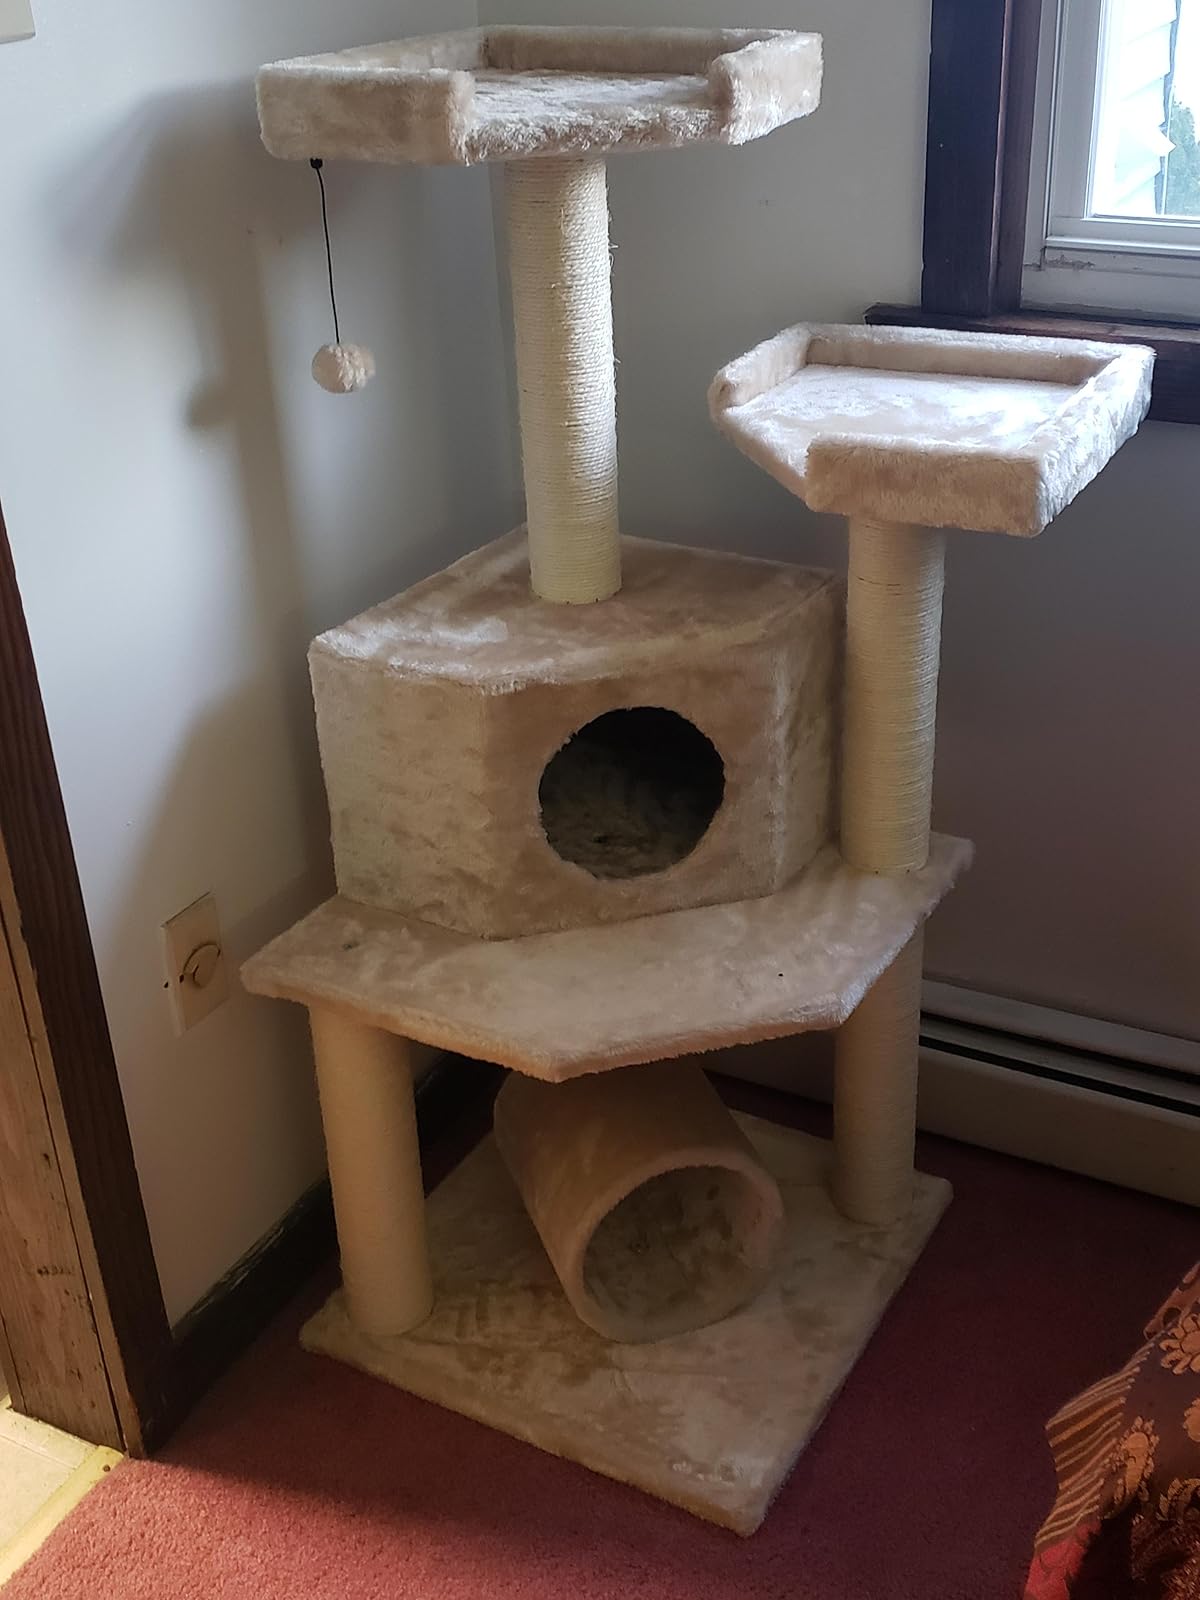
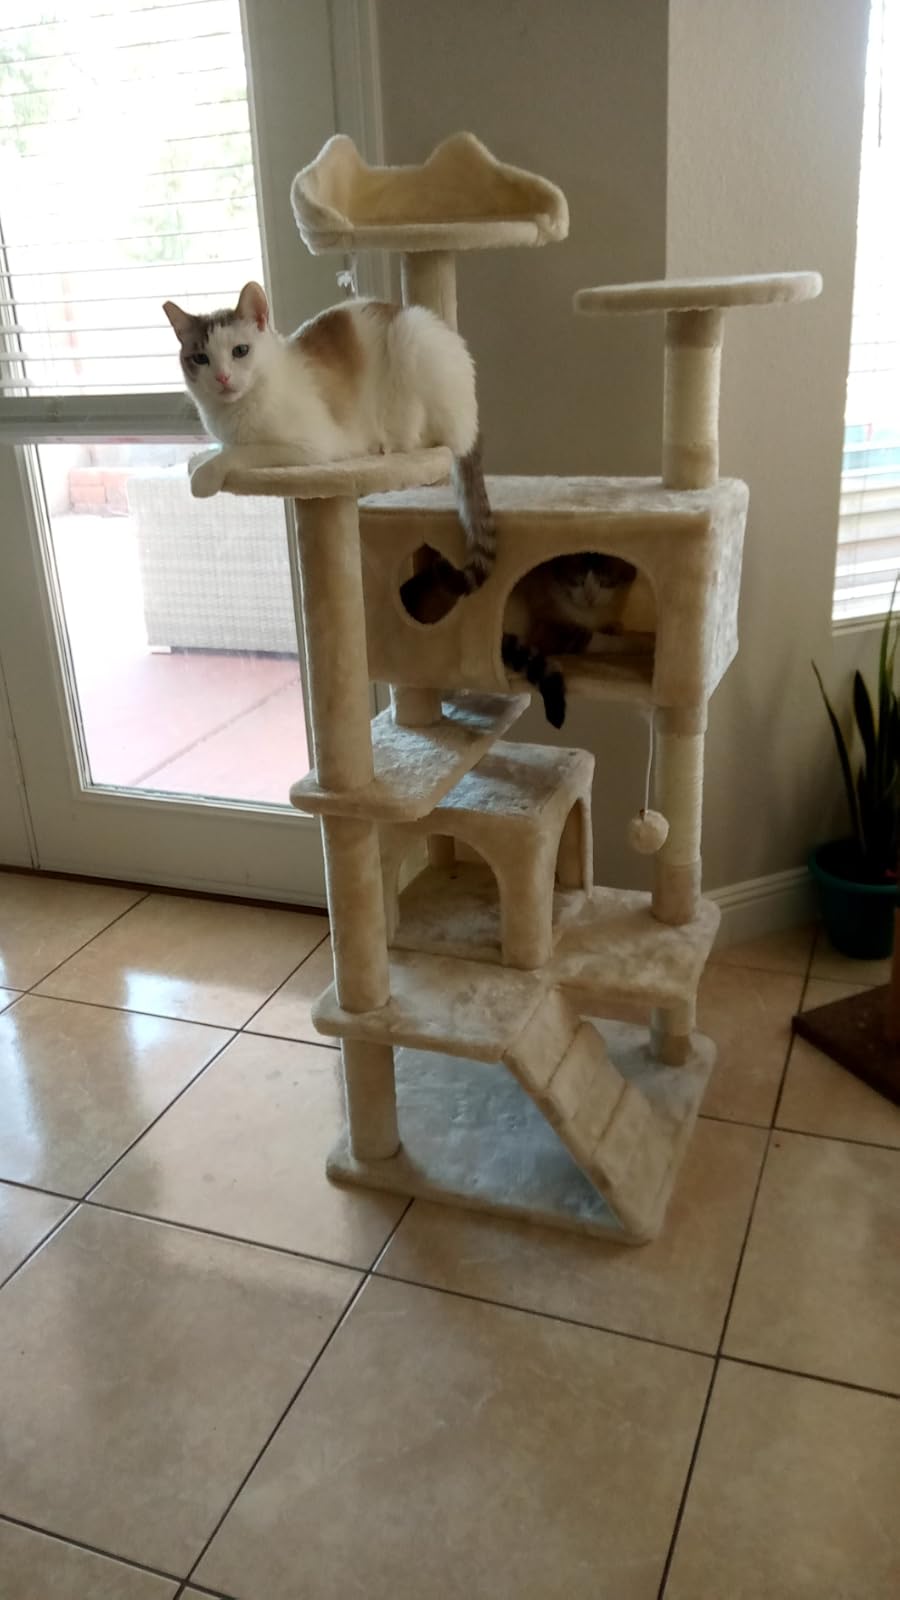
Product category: items_cat tree
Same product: no